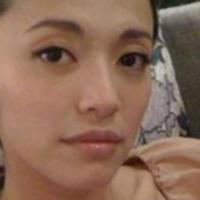
Age group: age 21-30